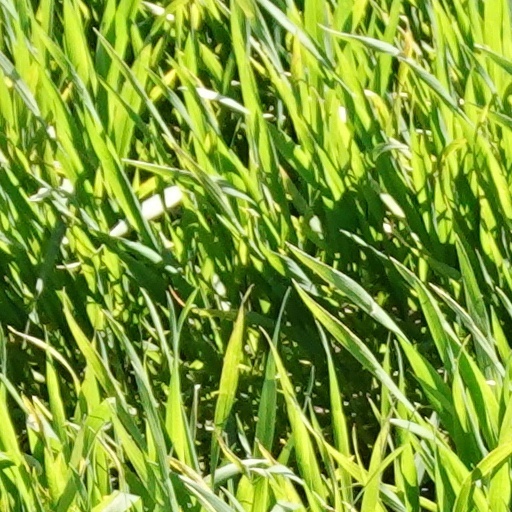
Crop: wheat